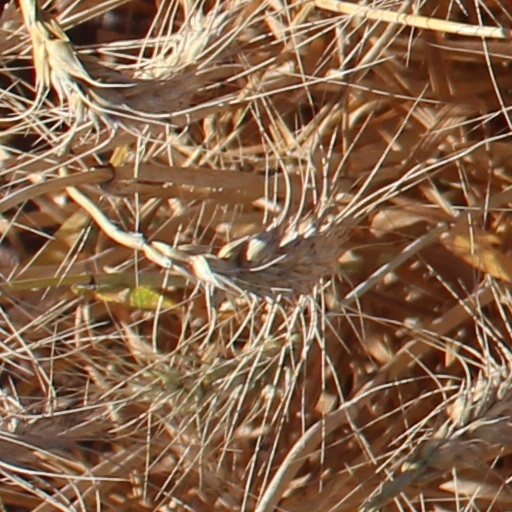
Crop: wheat